Fife Coast Railway

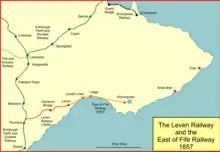
The Leven Railway and the East of Fife Railway in 1857

Following the success of the Edinburgh and Glasgow Railway, Scotland's first trunk railway, which opened in 1842, promoters started to think of ambitious schemes for other Scottish lines. The easy availability of money as the economy improved resulted in a frenzy of railway promotion and the 1845 Parliamentary session saw a huge number of authorisations. Among them was the Edinburgh and Northern Railway, which was planned to link Edinburgh and Dundee, with an arm to Perth. Bridging the Firths of Forth and Tay was not technologically feasible and ferry crossings at both ends were to be part of the journey, for passengers and for goods.